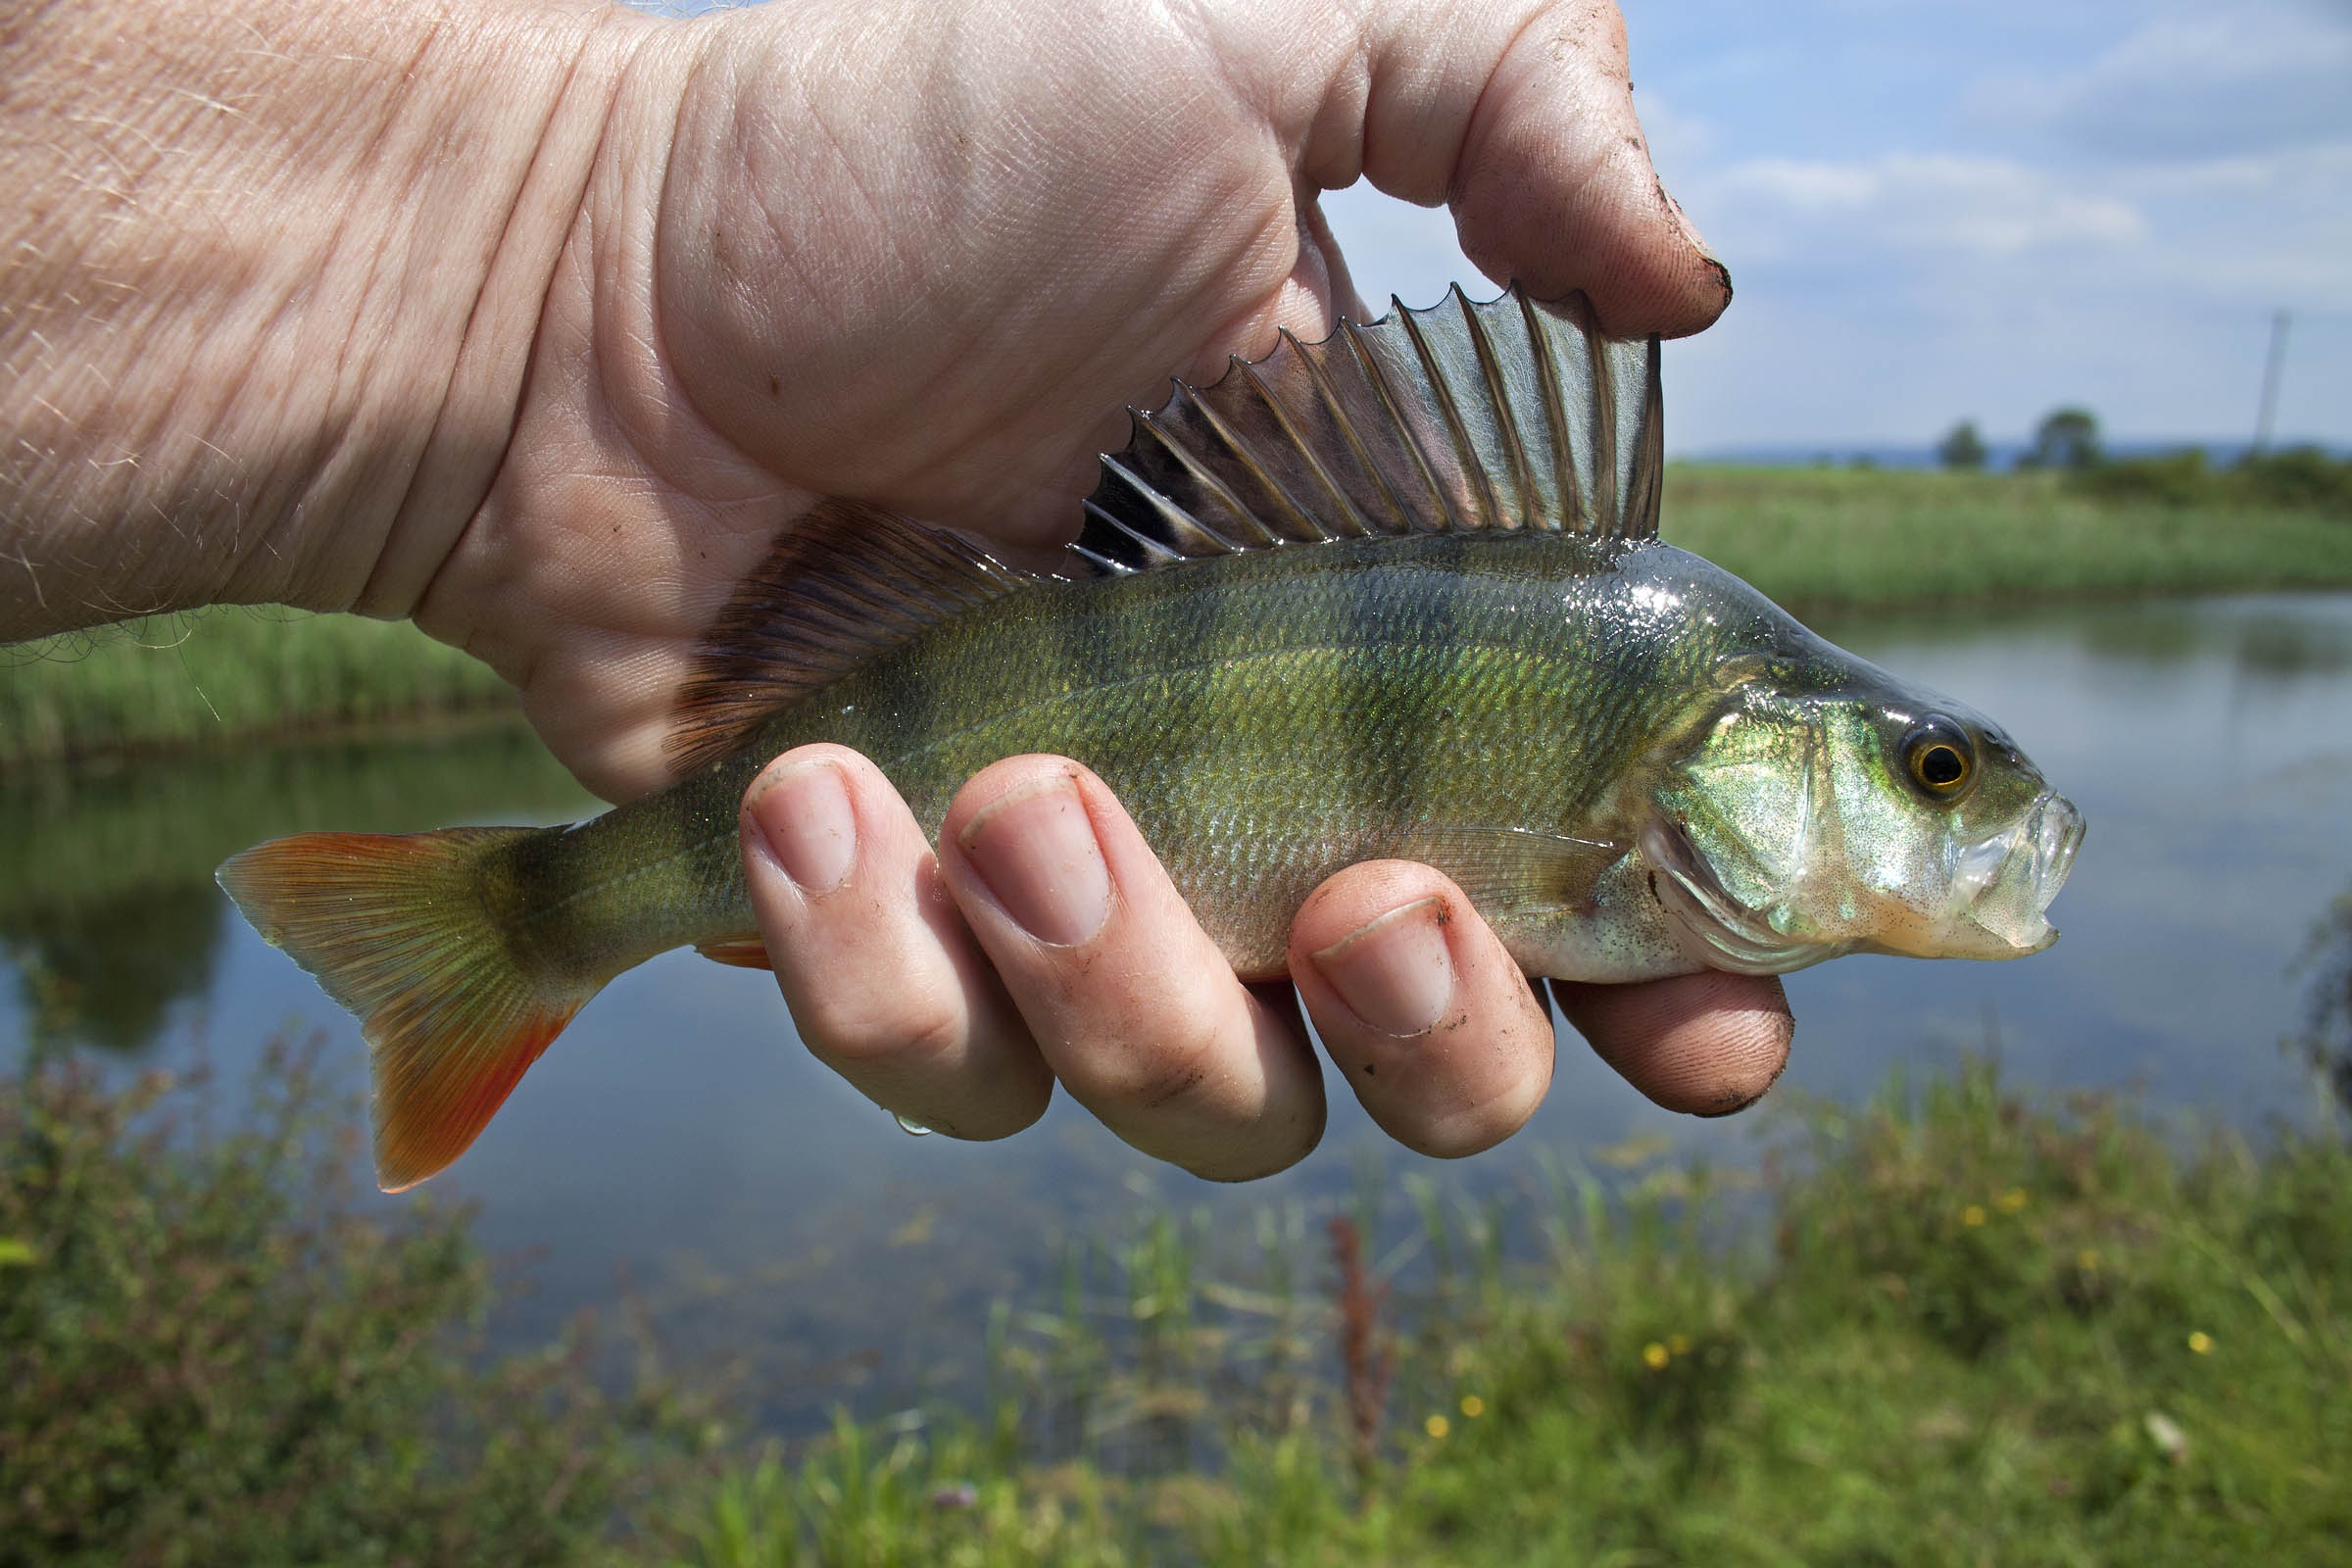
river, wildlife, fisherman, biology, perch, fish, fauna, coarse, bass, vertebrate, carp, freshwater, marine biology, recreational fishing, common rudd, river fish, coarse fishing, english summertime